Mykal Kilgore

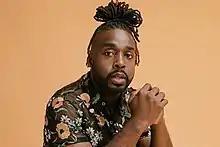
R&B Singer, Mykal Kilgore

Mykal Kilgore (born August 21, 1983) is an American singer and songwriter. His debut album, "A Man Born Black", was released on September 6, 2019.